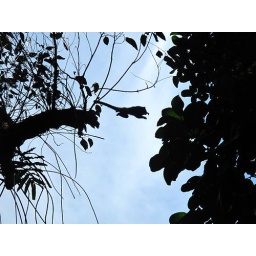
little monkey jumping from one tree to another with the tail stuck in the first tree! He was Tarzan's teacher!